Charibael

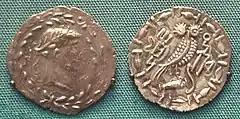
A Roman-influenced coin from

The "Periplus" calls Charibael the "lawful king" of the "Homerites" and "those living next to them called the Sabaites". He is said to dwell in Saphar and to maintain friendship with the Roman emperors by means of "continual embassies and gifts". He is said to exercise control over the towns of "Muza" (Mocha) and "Saua" (Taiz) in "Mapharitis" through a "vassal-chief" named "Cholaebus" (Kula'ib). From the Roman merchants calling at Mocha, he required tribute of "horses and sumpter-mules, vessels of gold and polished silver, finely woven clothing and copper vessels". His realm included "Ocelis" at the Bab-el-Mandeb and the ruins at "Eudaemon Arabia" but to exert little control beyond it, with the rest of the coast of the Arabian Sea peopled by nomads and fishermen, the "Frankincense Country" of "Eleazus", and the Parthian Empire's recent conquests in what is now Oman. The Periplus credits Charibael with indirect dominion over the major ports of Azania, the present-day Somali and Swahili coasts, through his vassals at Mocha.